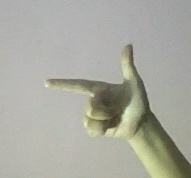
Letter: yaa